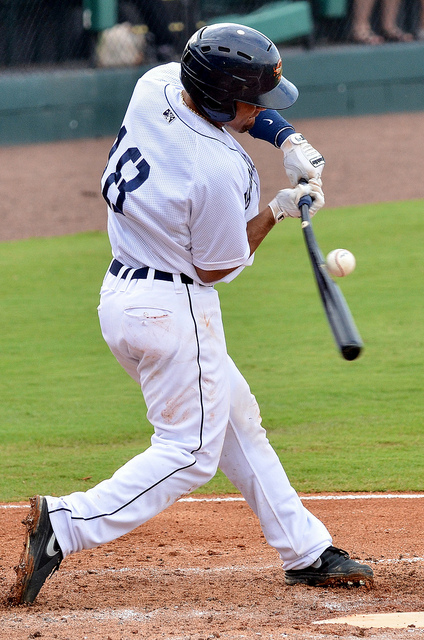
cầu thủ bóng chày nam đang cầm gậy thi đấu trên sân